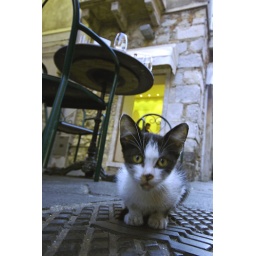
A poor little kitty cat in Taormina. We nearly brought him home but we thought Molly would eat him !!